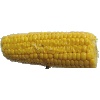
Label: corn